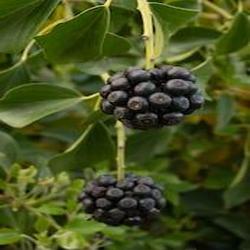
Label: Blackberry